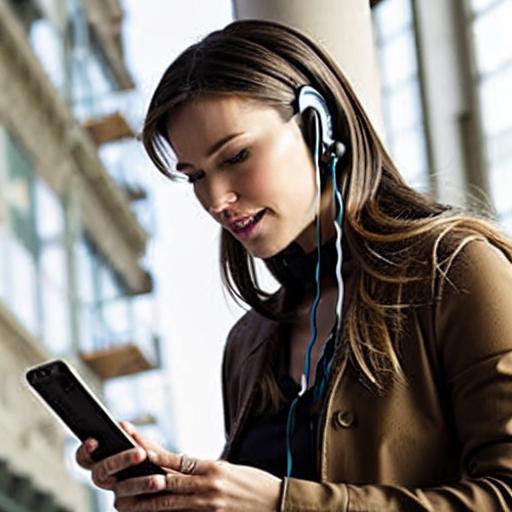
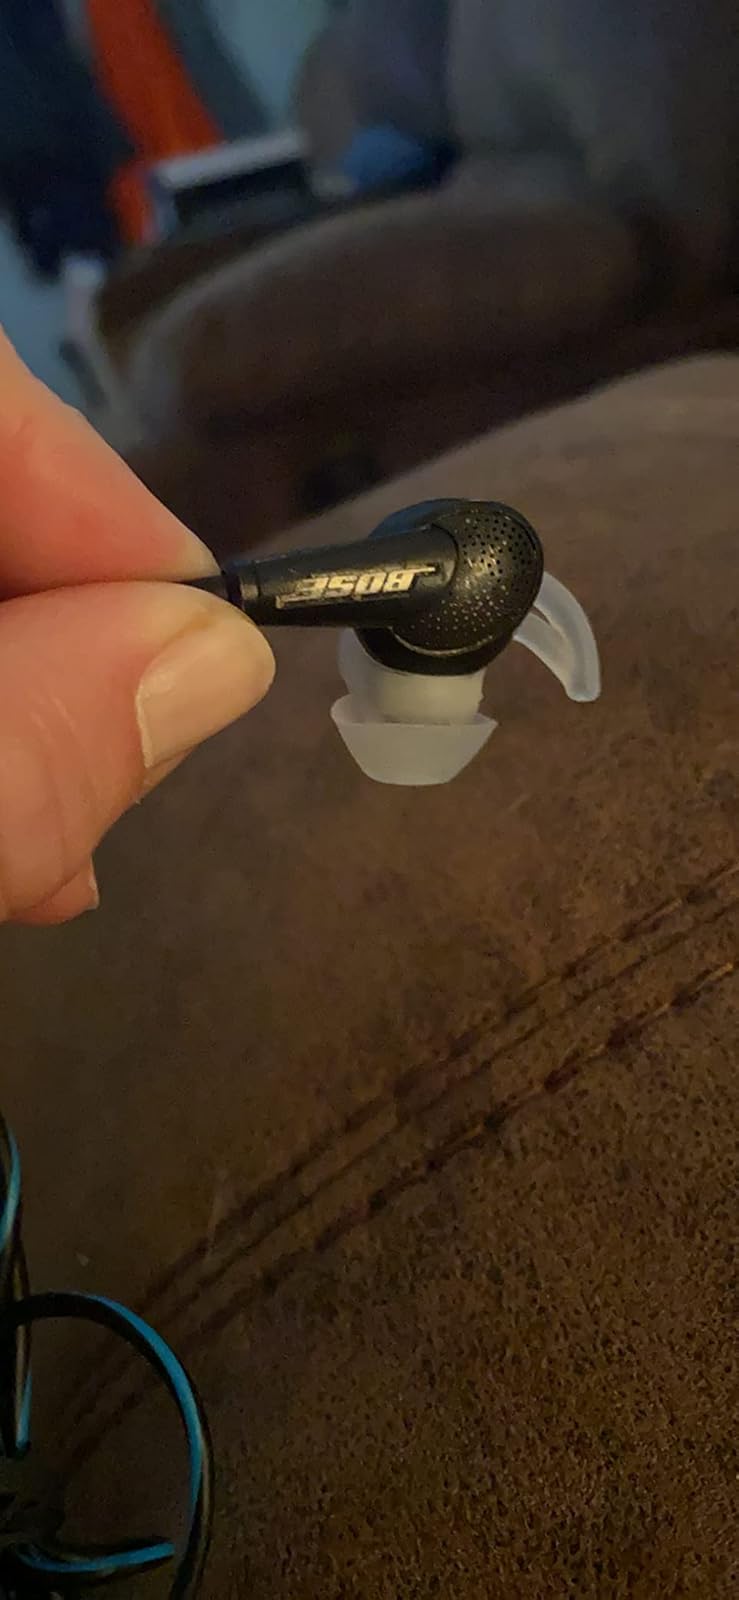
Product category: headphones
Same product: no